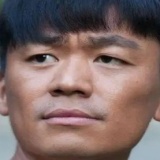
diễn viên Vương Bảo Cường